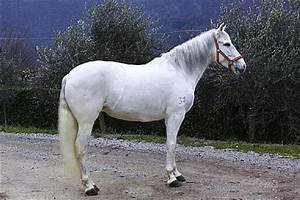
Label: cavallo